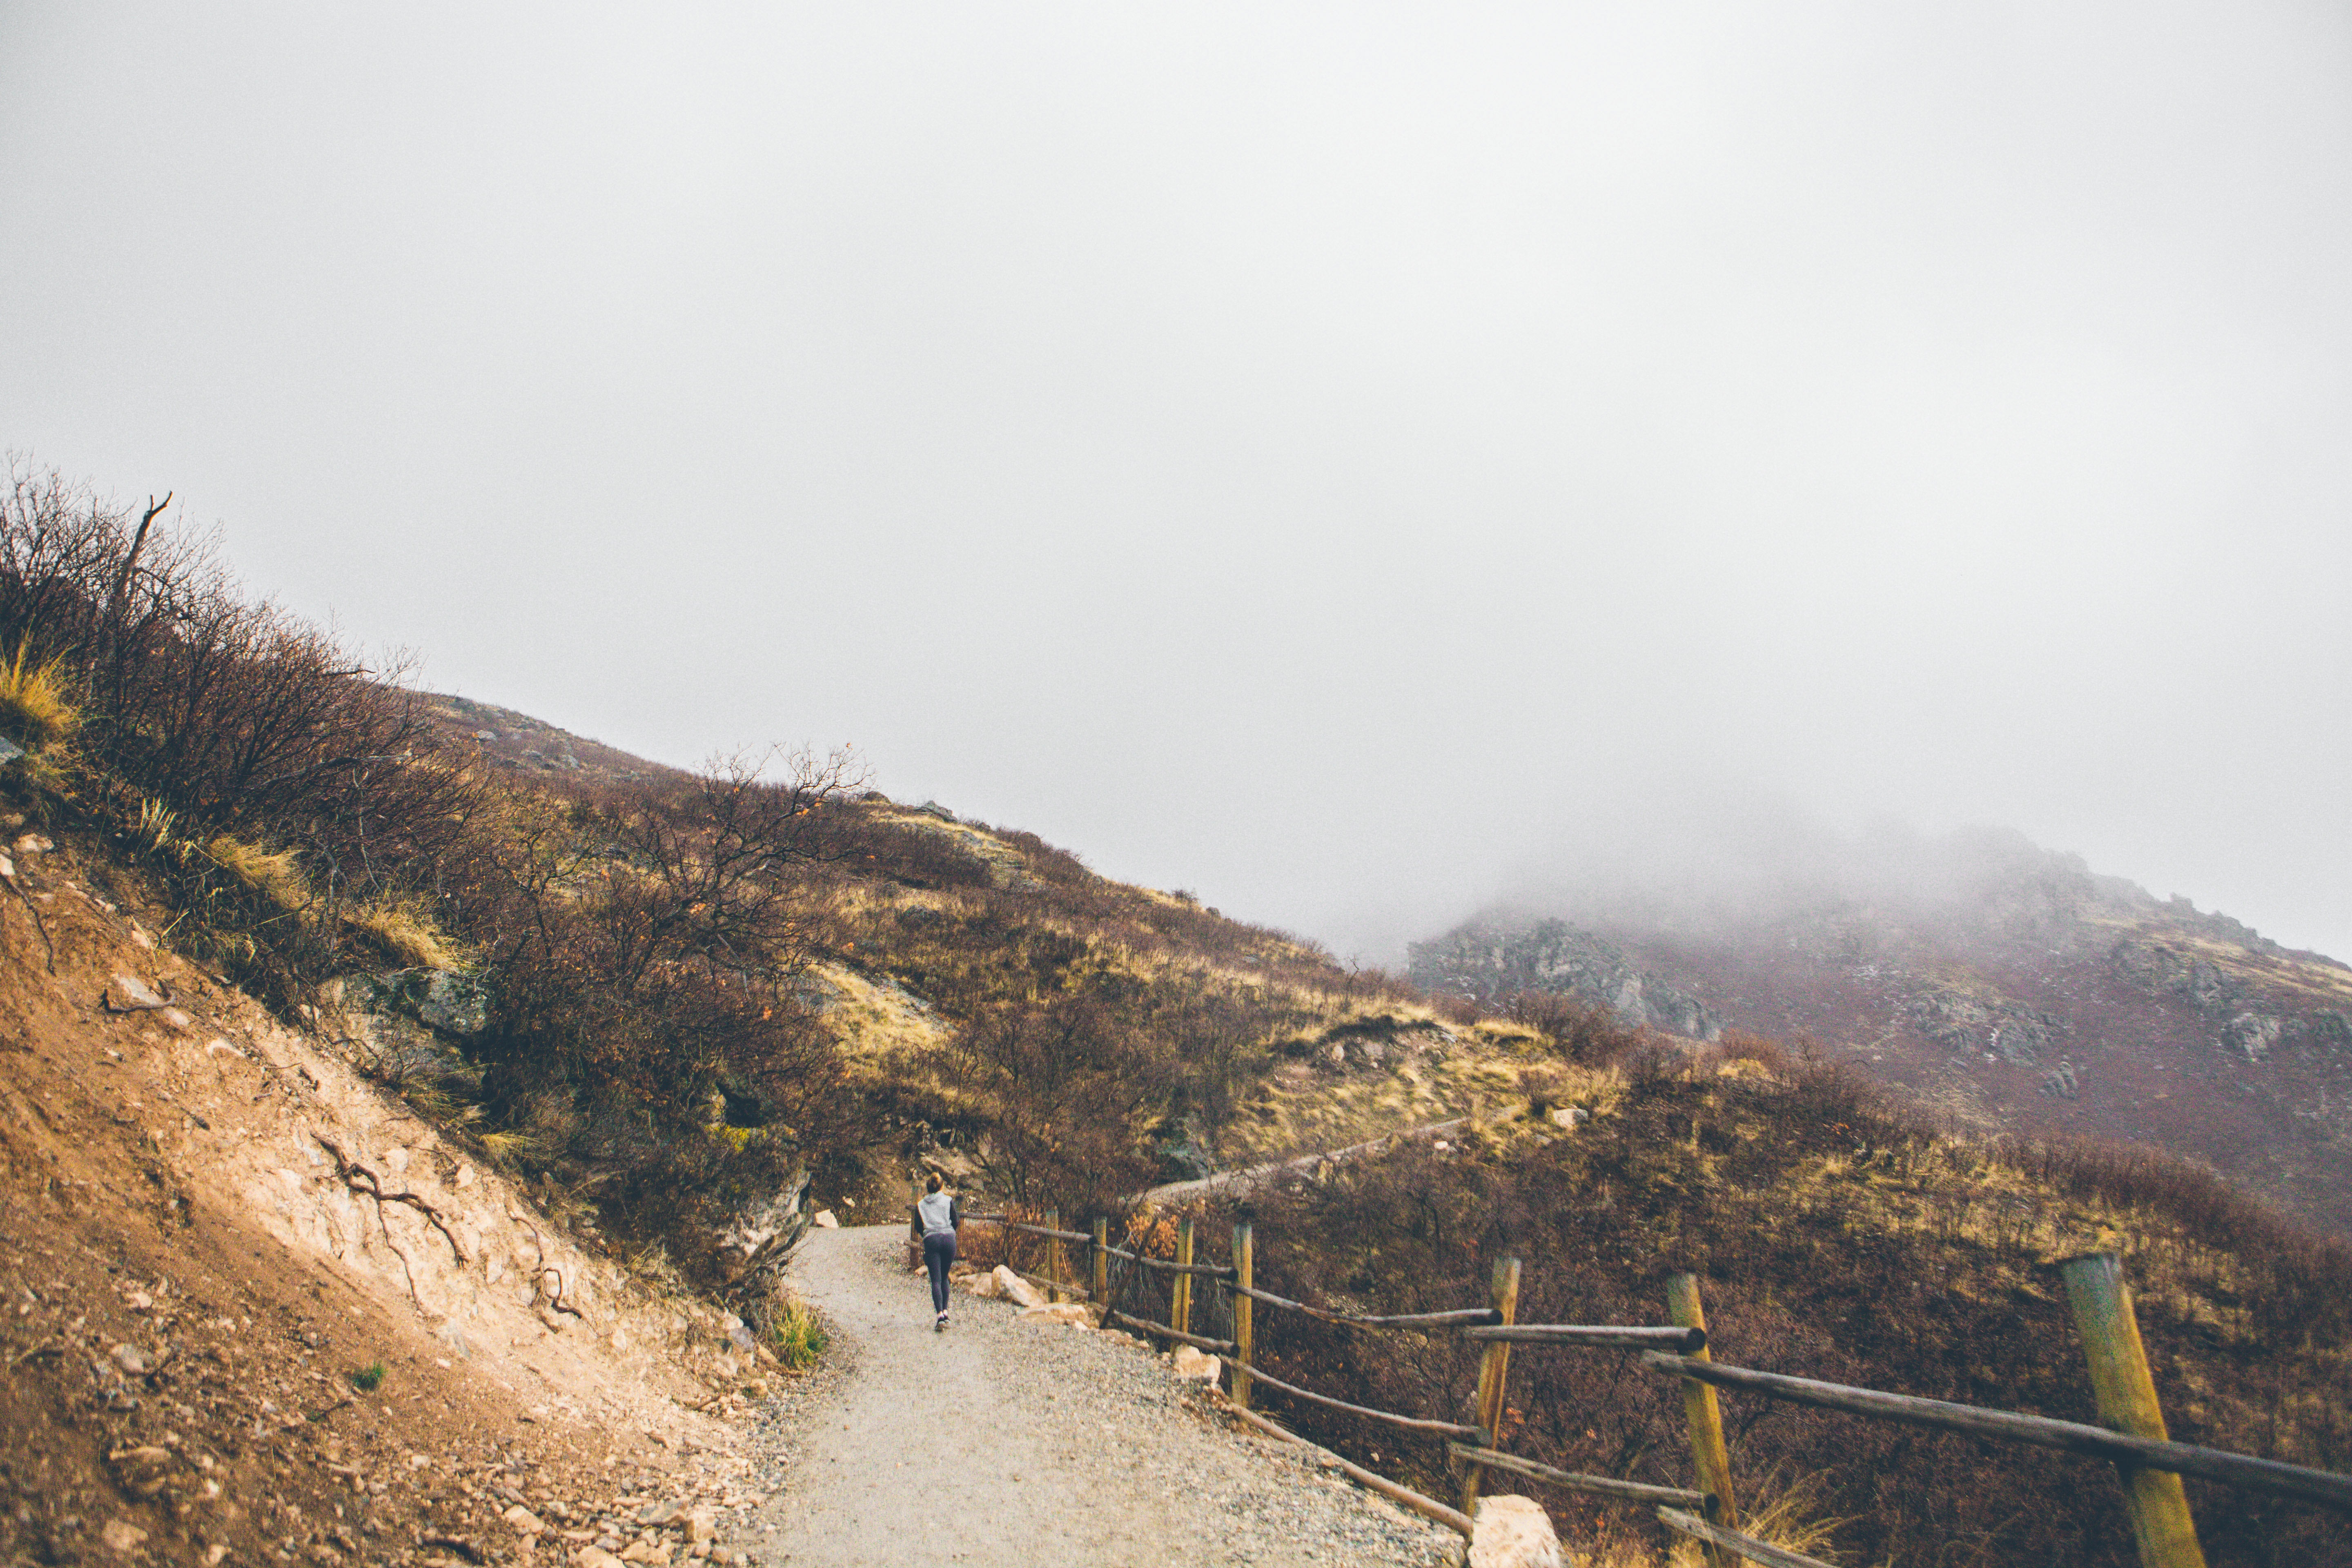
mountain, snow, people, sky, fog, hiking, hill, mountain range, weather, ridge, outdoors, clouds, trekking, mountains, rural area, atmospheric phenomenon, mountainous landforms